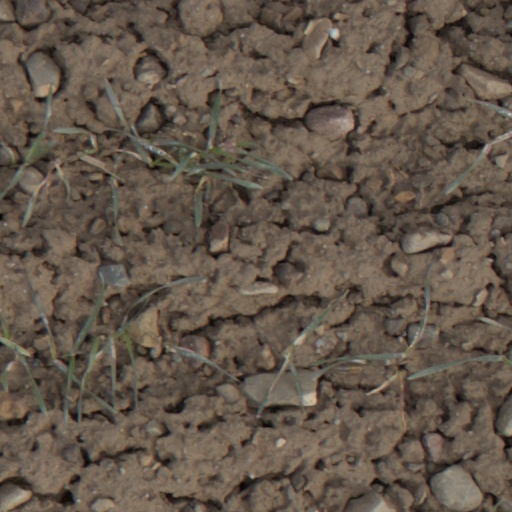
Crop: wheat